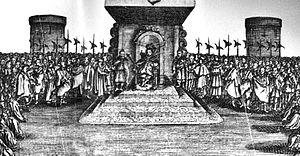
10 janvier : fondation du collège Saint-Yves de Vannes.